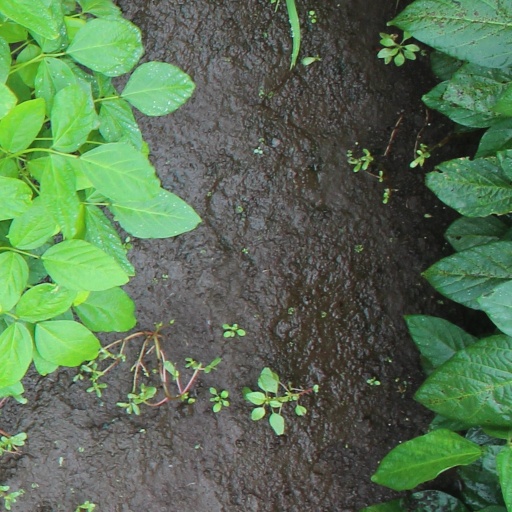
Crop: soybean